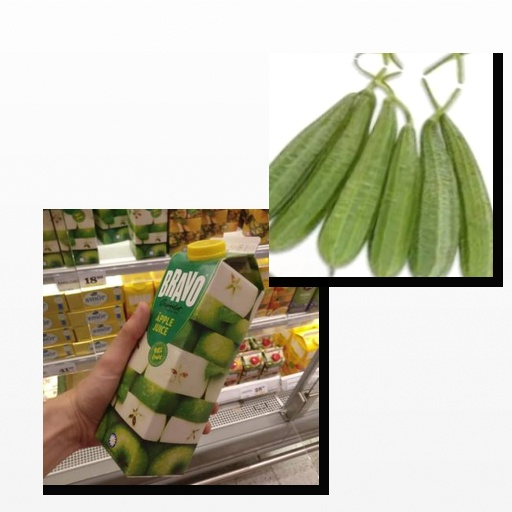
Food items: sponge_gourd, apple_juice